Wisconsin Hockey Hall of Fame

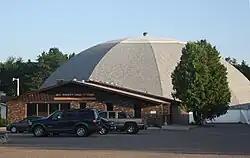
The Wisconsin Hockey Hall of Fame at the Eagle River Stadium.

The Wisconsin Hockey Hall of Fame which is located in Eagle River, Wisconsin, was founded in 1975 and is housed in the Eagle River Sports Arena. The hall was established to honor outstanding individuals responsible for the development, growth and success of amateur ice hockey in the State of Wisconsin.